Arlington County, Virginia

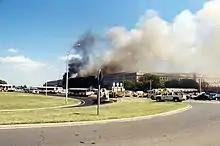
Smoke rising from the Pentagon following the September 11 attacks

The proximity of Alexandria County to Washington, as well as the direct lines of sight it offered to important landmarks, necessitated the construction of defenses to protect the capital. After engaging in brief reconnaissance activities, the Union Army moved three units into Alexandria County on the night of May 23, 1861, with commanding officer General Joseph K. Mansfield establishing a regional headquarters at Arlington Plantation. Work began immediately on a series of fortifications that eventually became the Arlington Line of the Civil War Defenses of Washington. These included forts and rifle trenches along Arlington Heights, thoroughfare intersections, and bridgeheads. The Confederate victory at the Battle of Bull Run in July 1861 increased the urgency of completing Washington's defenses, which were mostly finished by the end of that year. The Union Army also built roads, such as Military Road, to enable improved communications and transport along the defensive line. Construction of forts and improvements continued up to 1863.